Race to Nowhere

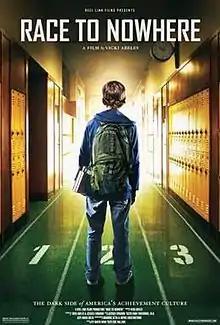

Race to Nowhere is a 2009 documentary film written by Maimone Attia and directed by Vicki Abeles and Jessica Congdon.